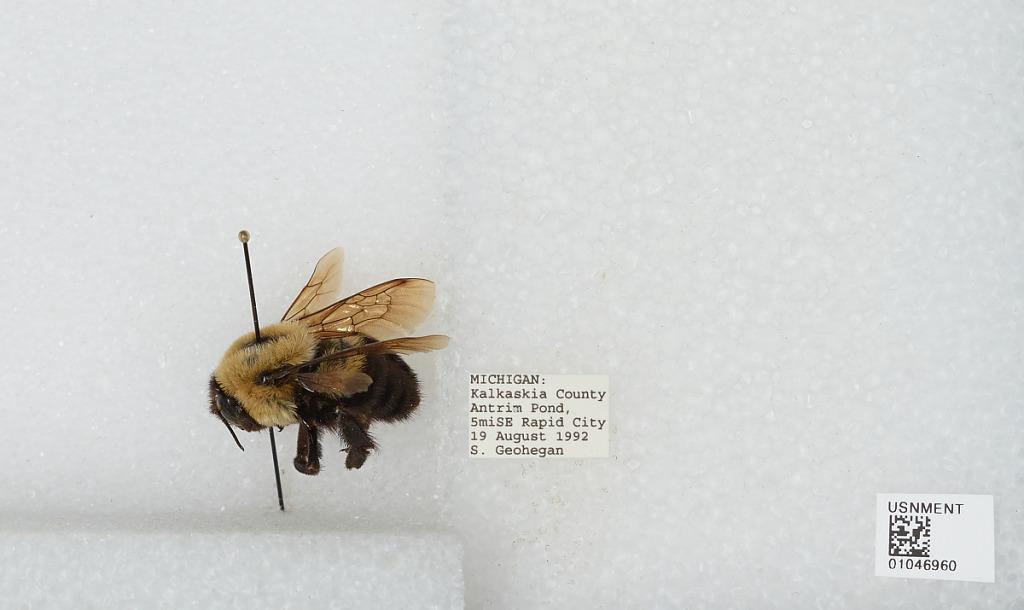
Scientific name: Bombus sp.
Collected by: S. Geohegan
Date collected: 1992-8-19
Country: United States
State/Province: Michigan
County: Kalkaska
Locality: Antrim Pond, 5 miles southeast of Rapid City
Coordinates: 44.7981, -85.2061